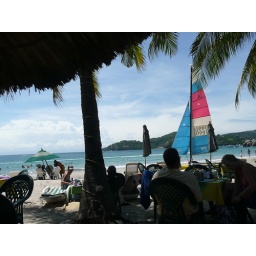
Sitting at our table at Paty's Mar y Mar, being happy.Derek &amp;amp; Lila are bobbing in the ocean in the center there.